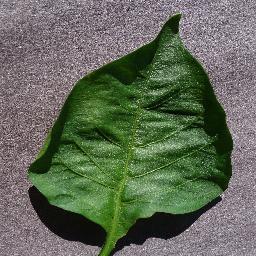
Label: Pepper,_bell___healthy